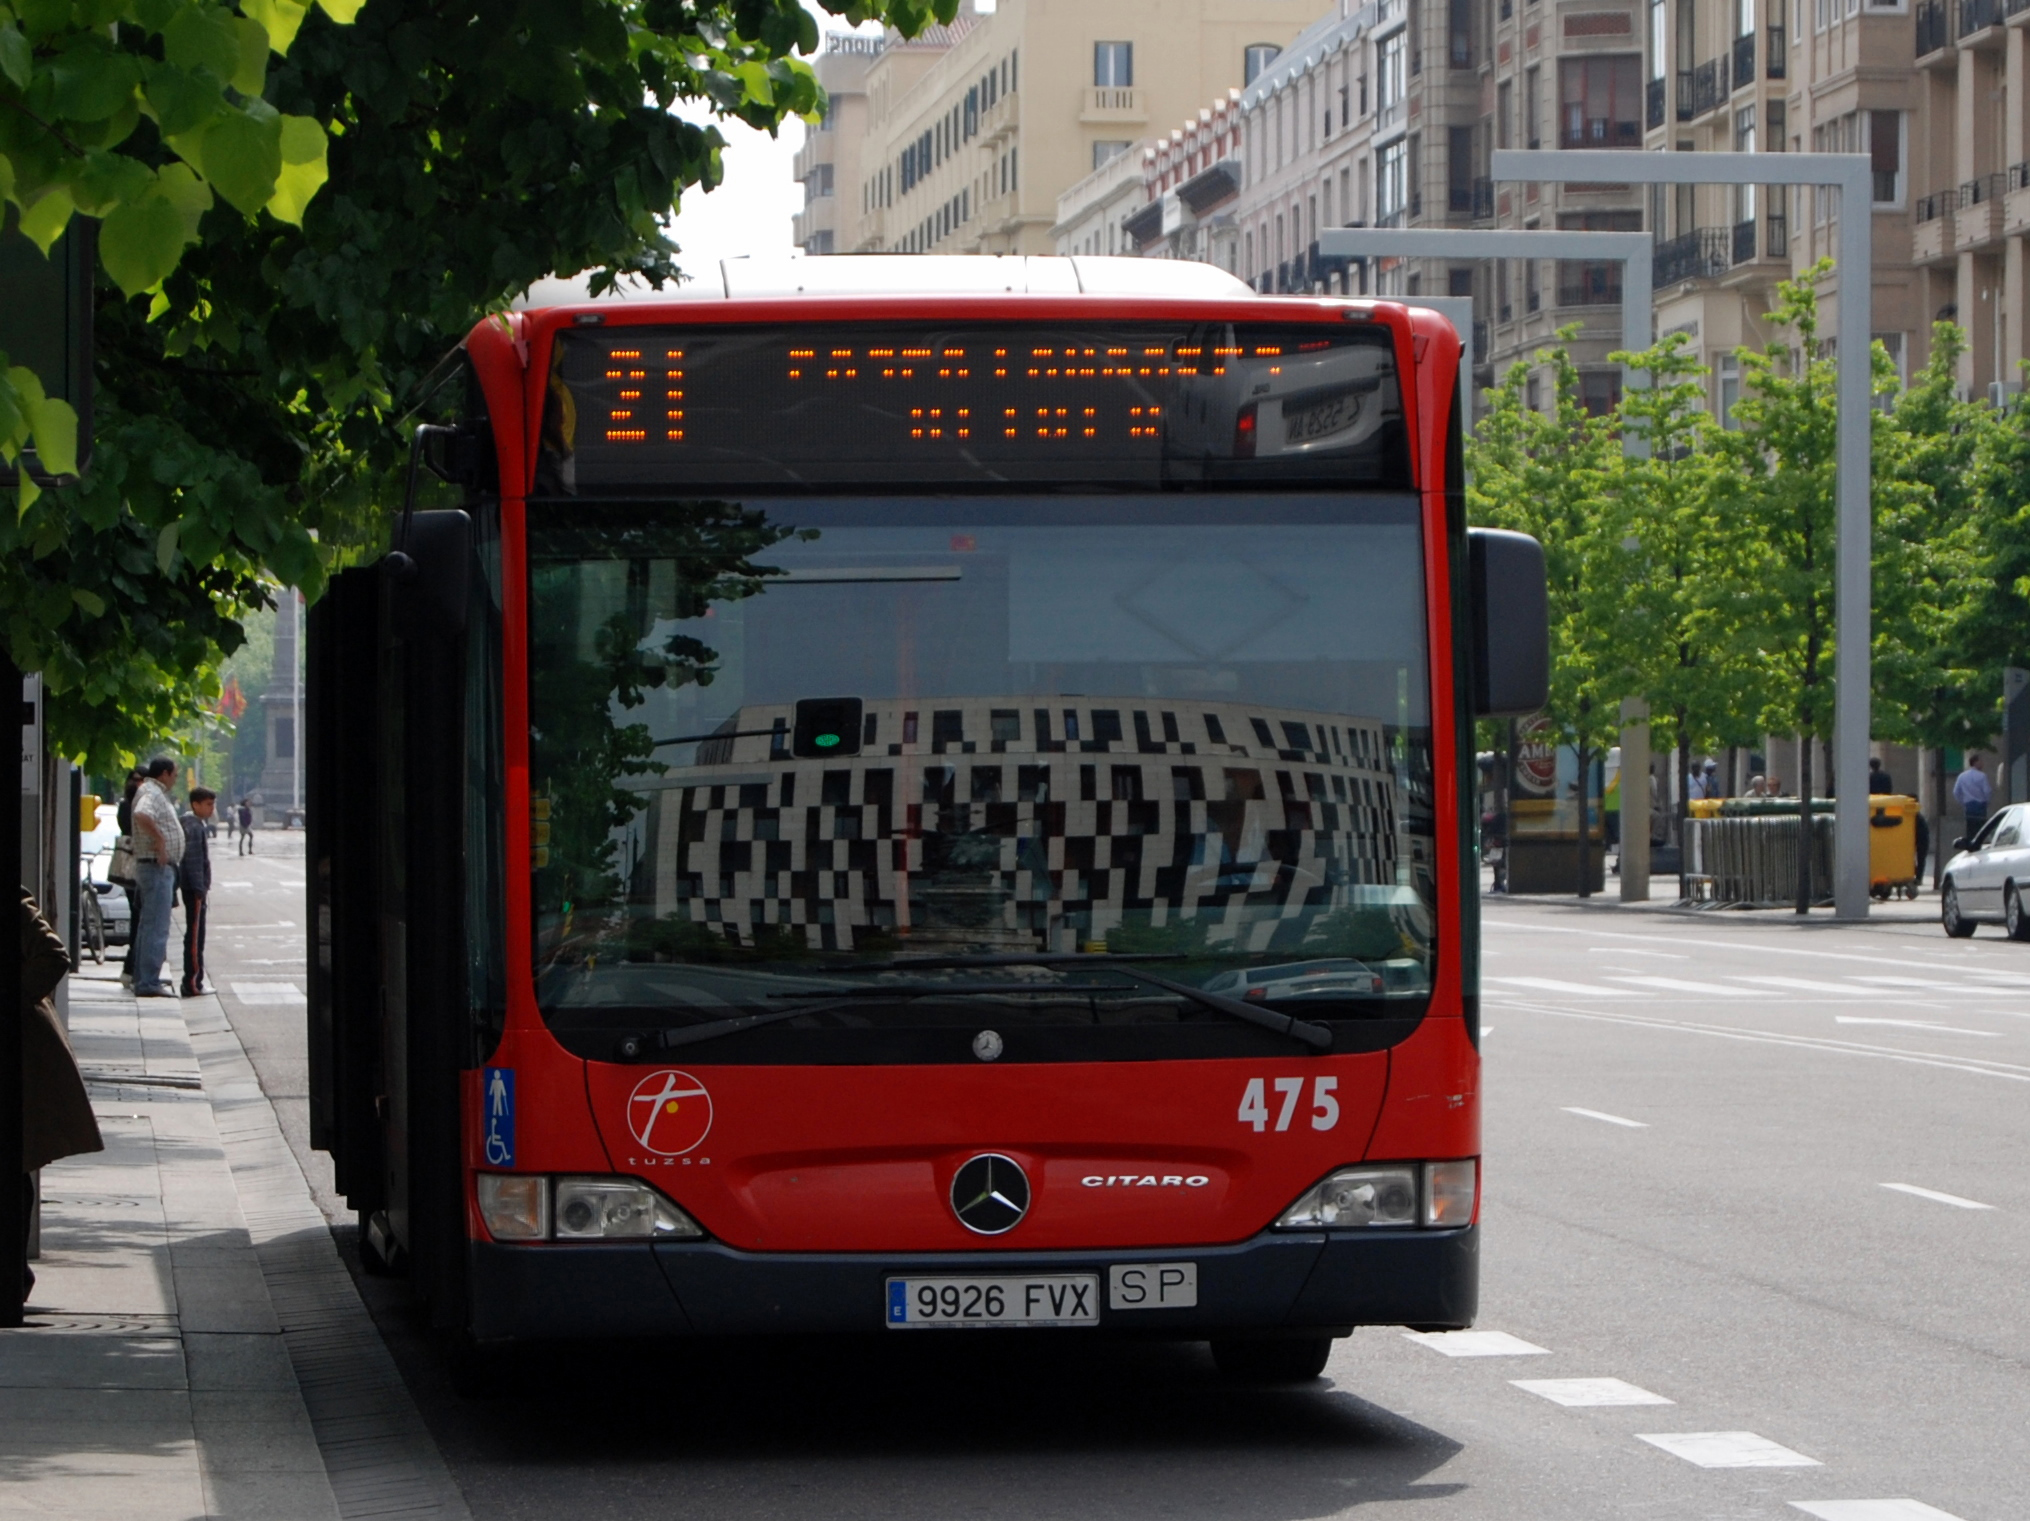
traffic, transport, europe, vehicle, public transport, bus, creativecommons, spain, espagne, mirror, stock, reflections, ccby, 2d, carloszgz, cmstoolsphotoring, freeculturalworks, openlicense, freepictures, miroir, espejo, reflejo, reflejos, reflet, reflets, glace, europa, saragosse, aragon, notags, zaragoza, espana, commercial vehicle, land vehicle, mode of transport, metropolitan area, tour bus service